Ramgarhia Misl

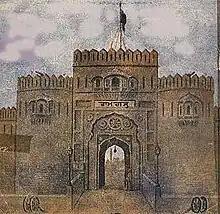
One of the very few photographs taken of Qila Ram Rauni, later known as Qila Ramgarh

At the annual Diwali meeting of the Sarbat Khalsa in Amritsar in 1748, a "Gurmata" was passed that reorganized the various scattered and numerous jathas into eleven organized "Misls", with the Ramgarhia Misl forming out of this judgement.